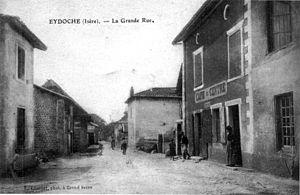
Eydoche, la Grande Rue en 1920.
Eydoche est une commune française située dans le département de l'Isère en région Auvergne-Rhône-Alpes.